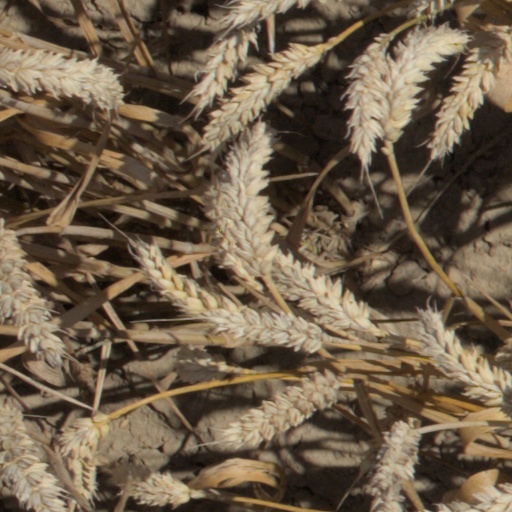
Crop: wheat